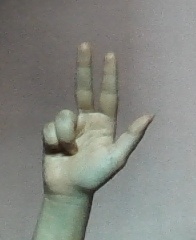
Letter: al